Axis powers

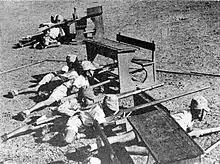
Japanese officers training young Indonesian recruits, c. 1945

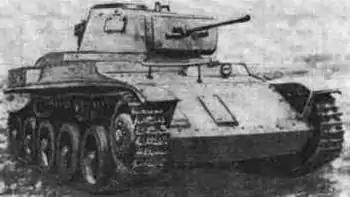
Hungarian Toldi I tank as used during the 1941 Axis invasion of the Soviet Union

By early 1940, Italy was still a non-belligerent, and Mussolini communicated to Hitler that Italy was not prepared to intervene soon. By March 1940, Mussolini decided that Italy would intervene, but the date was not yet chosen. His senior military leadership unanimously opposed the action because Italy was unprepared. No raw materials had been stockpiled and the reserves it did have would soon be exhausted, Italy's industrial base was only one-tenth of Germany's, and even with supplies the Italian military was not organized to provide the equipment needed to fight a modern war of a long duration. An ambitious rearmament program was impossible because of Italy's limited reserves in gold and foreign currencies and lack of raw materials. Mussolini ignored the negative advice.